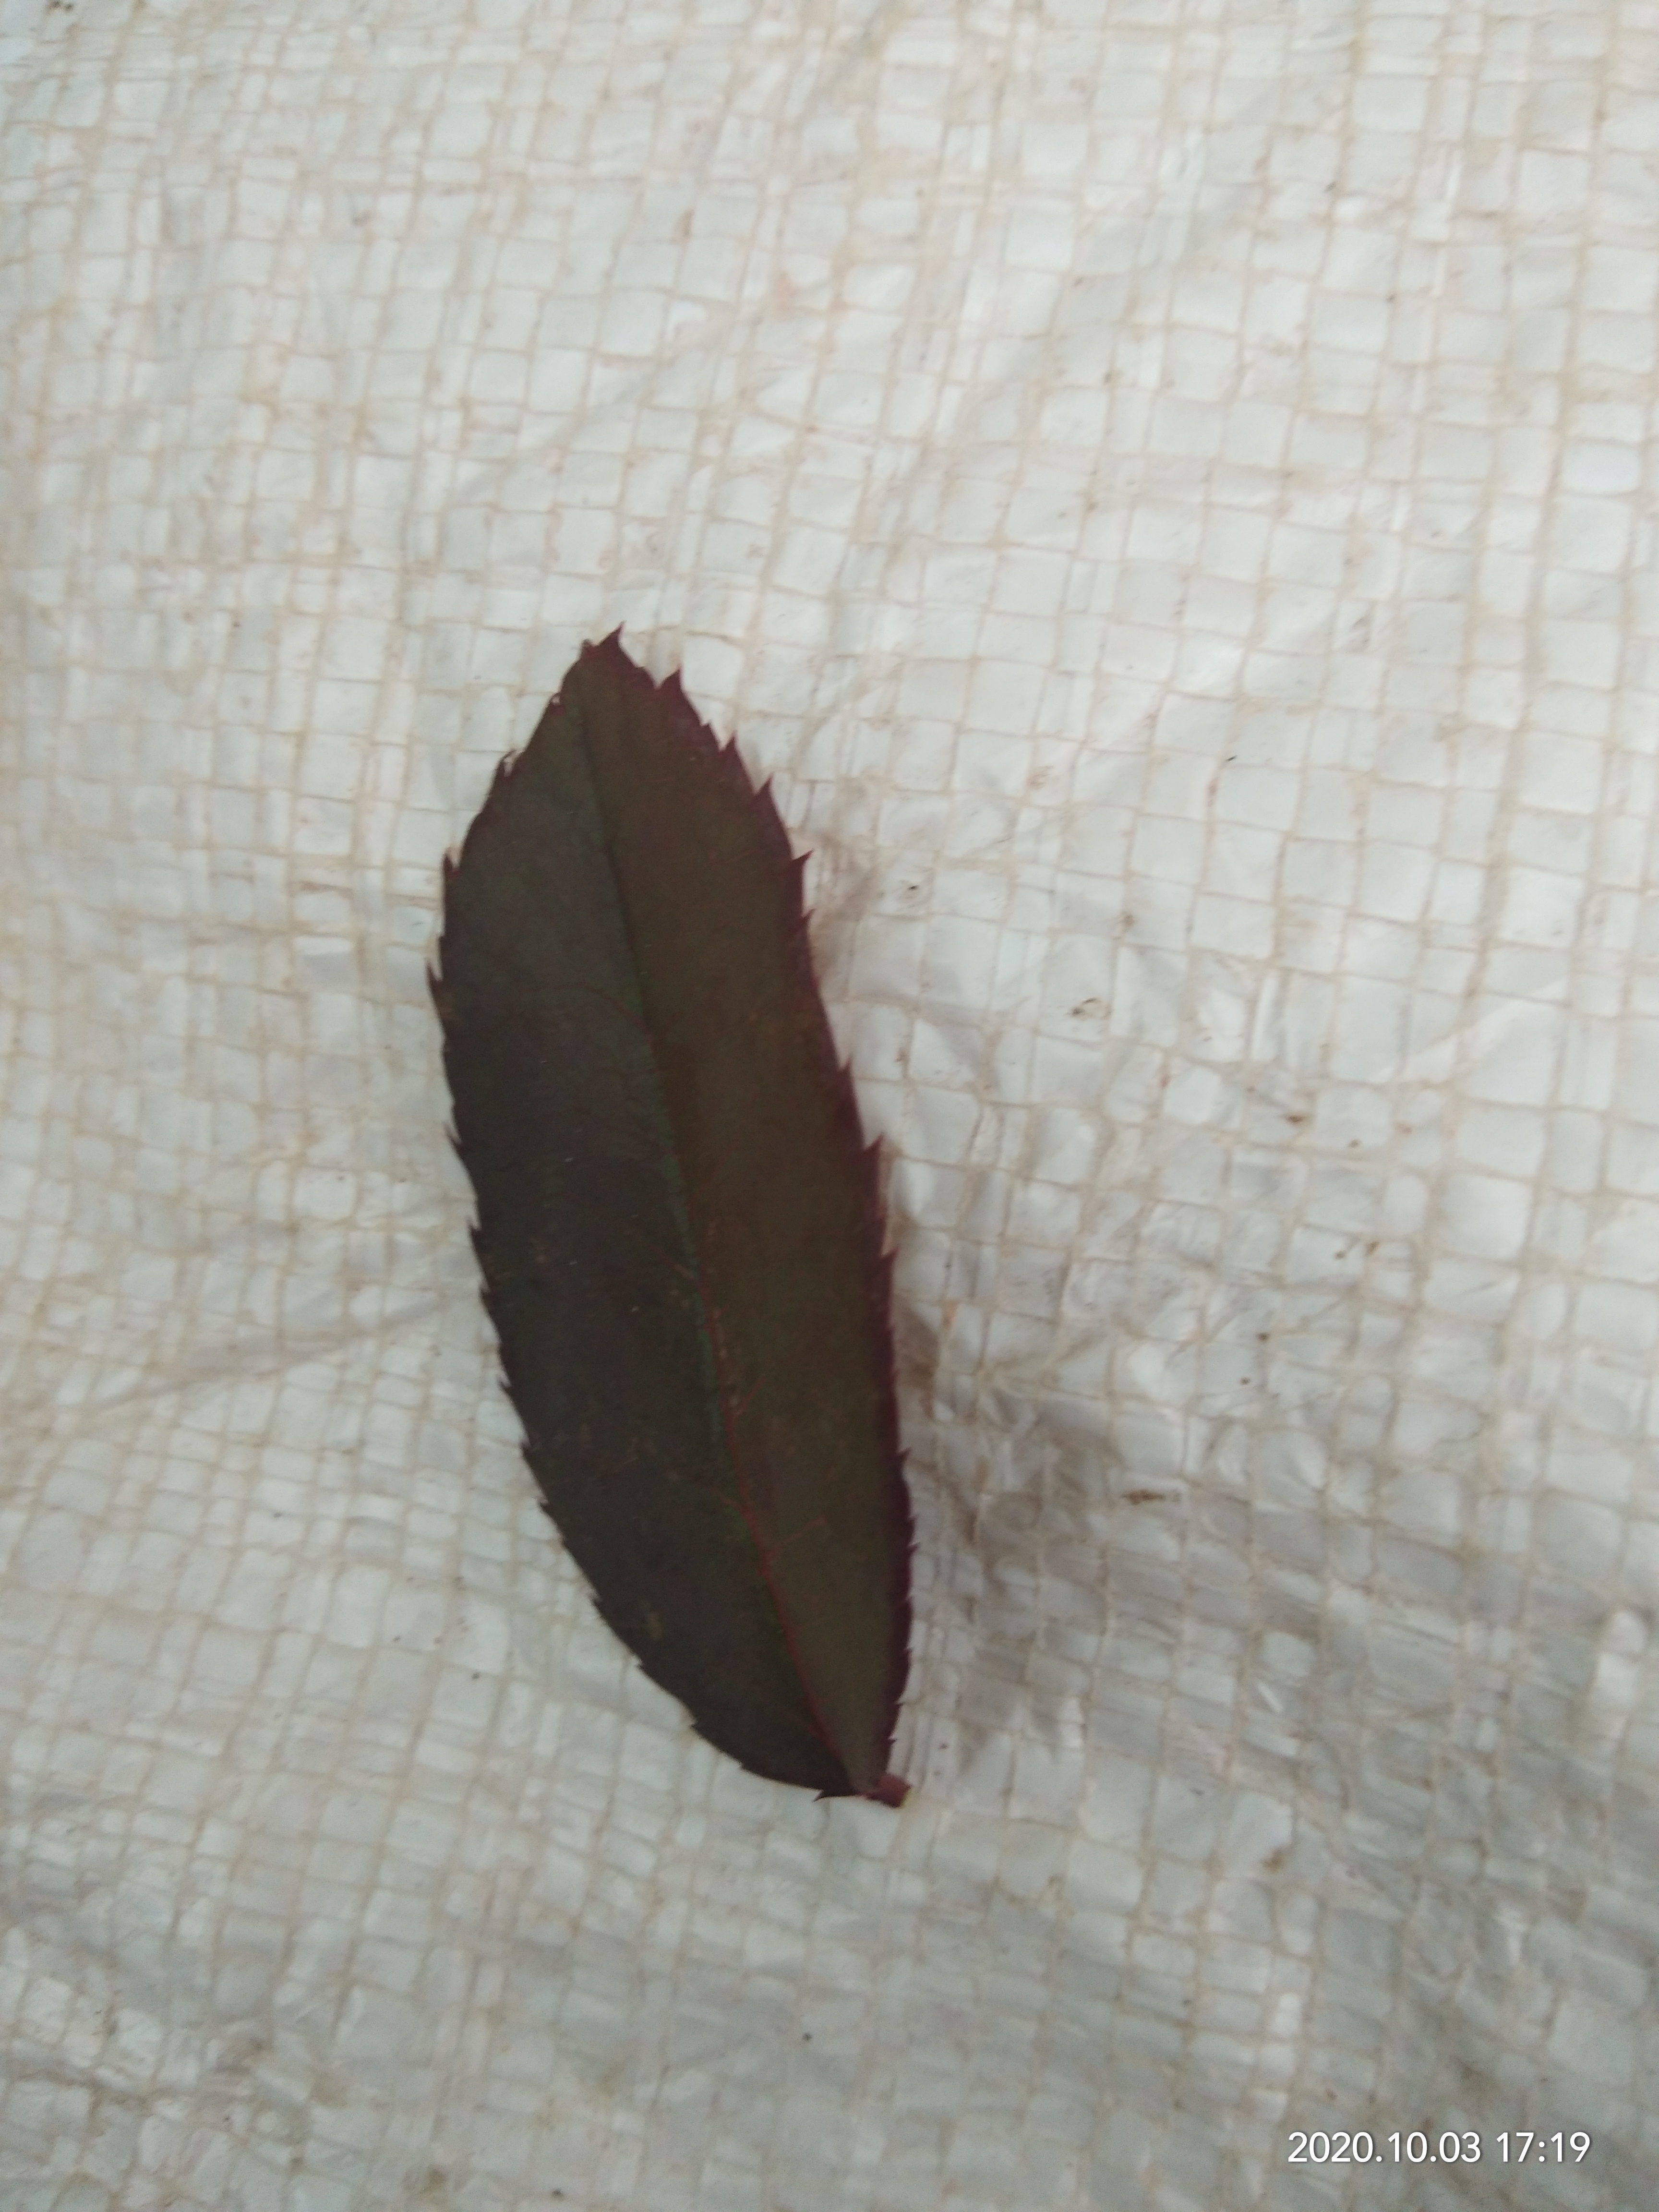
Plant: Rose